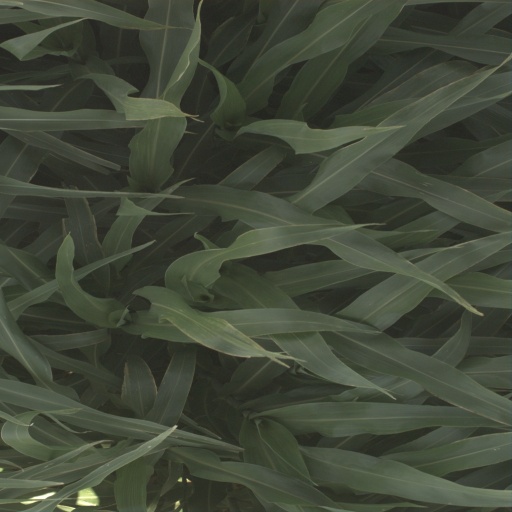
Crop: sorghum